Ignác Irhás

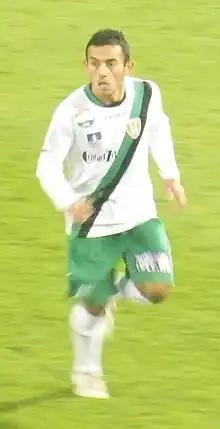
Irhás Ignác in 2009

Ignác Irhás (born 18 March 1985 in Miskolc) is a Hungarian football player who currently plays for Mezőkövesd-Zsóry SE .